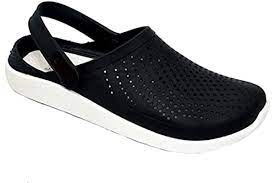
Label: Clog